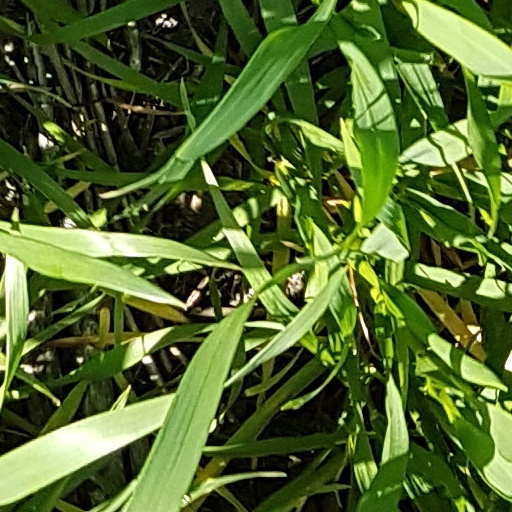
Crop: wheat